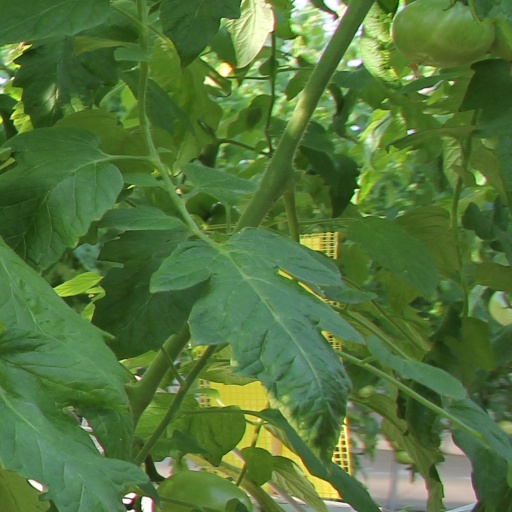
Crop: tomato